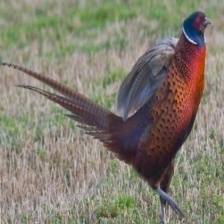
Species: RING-NECKED PHEASANT
Scientific name: PHASIANUS COLCHICUS